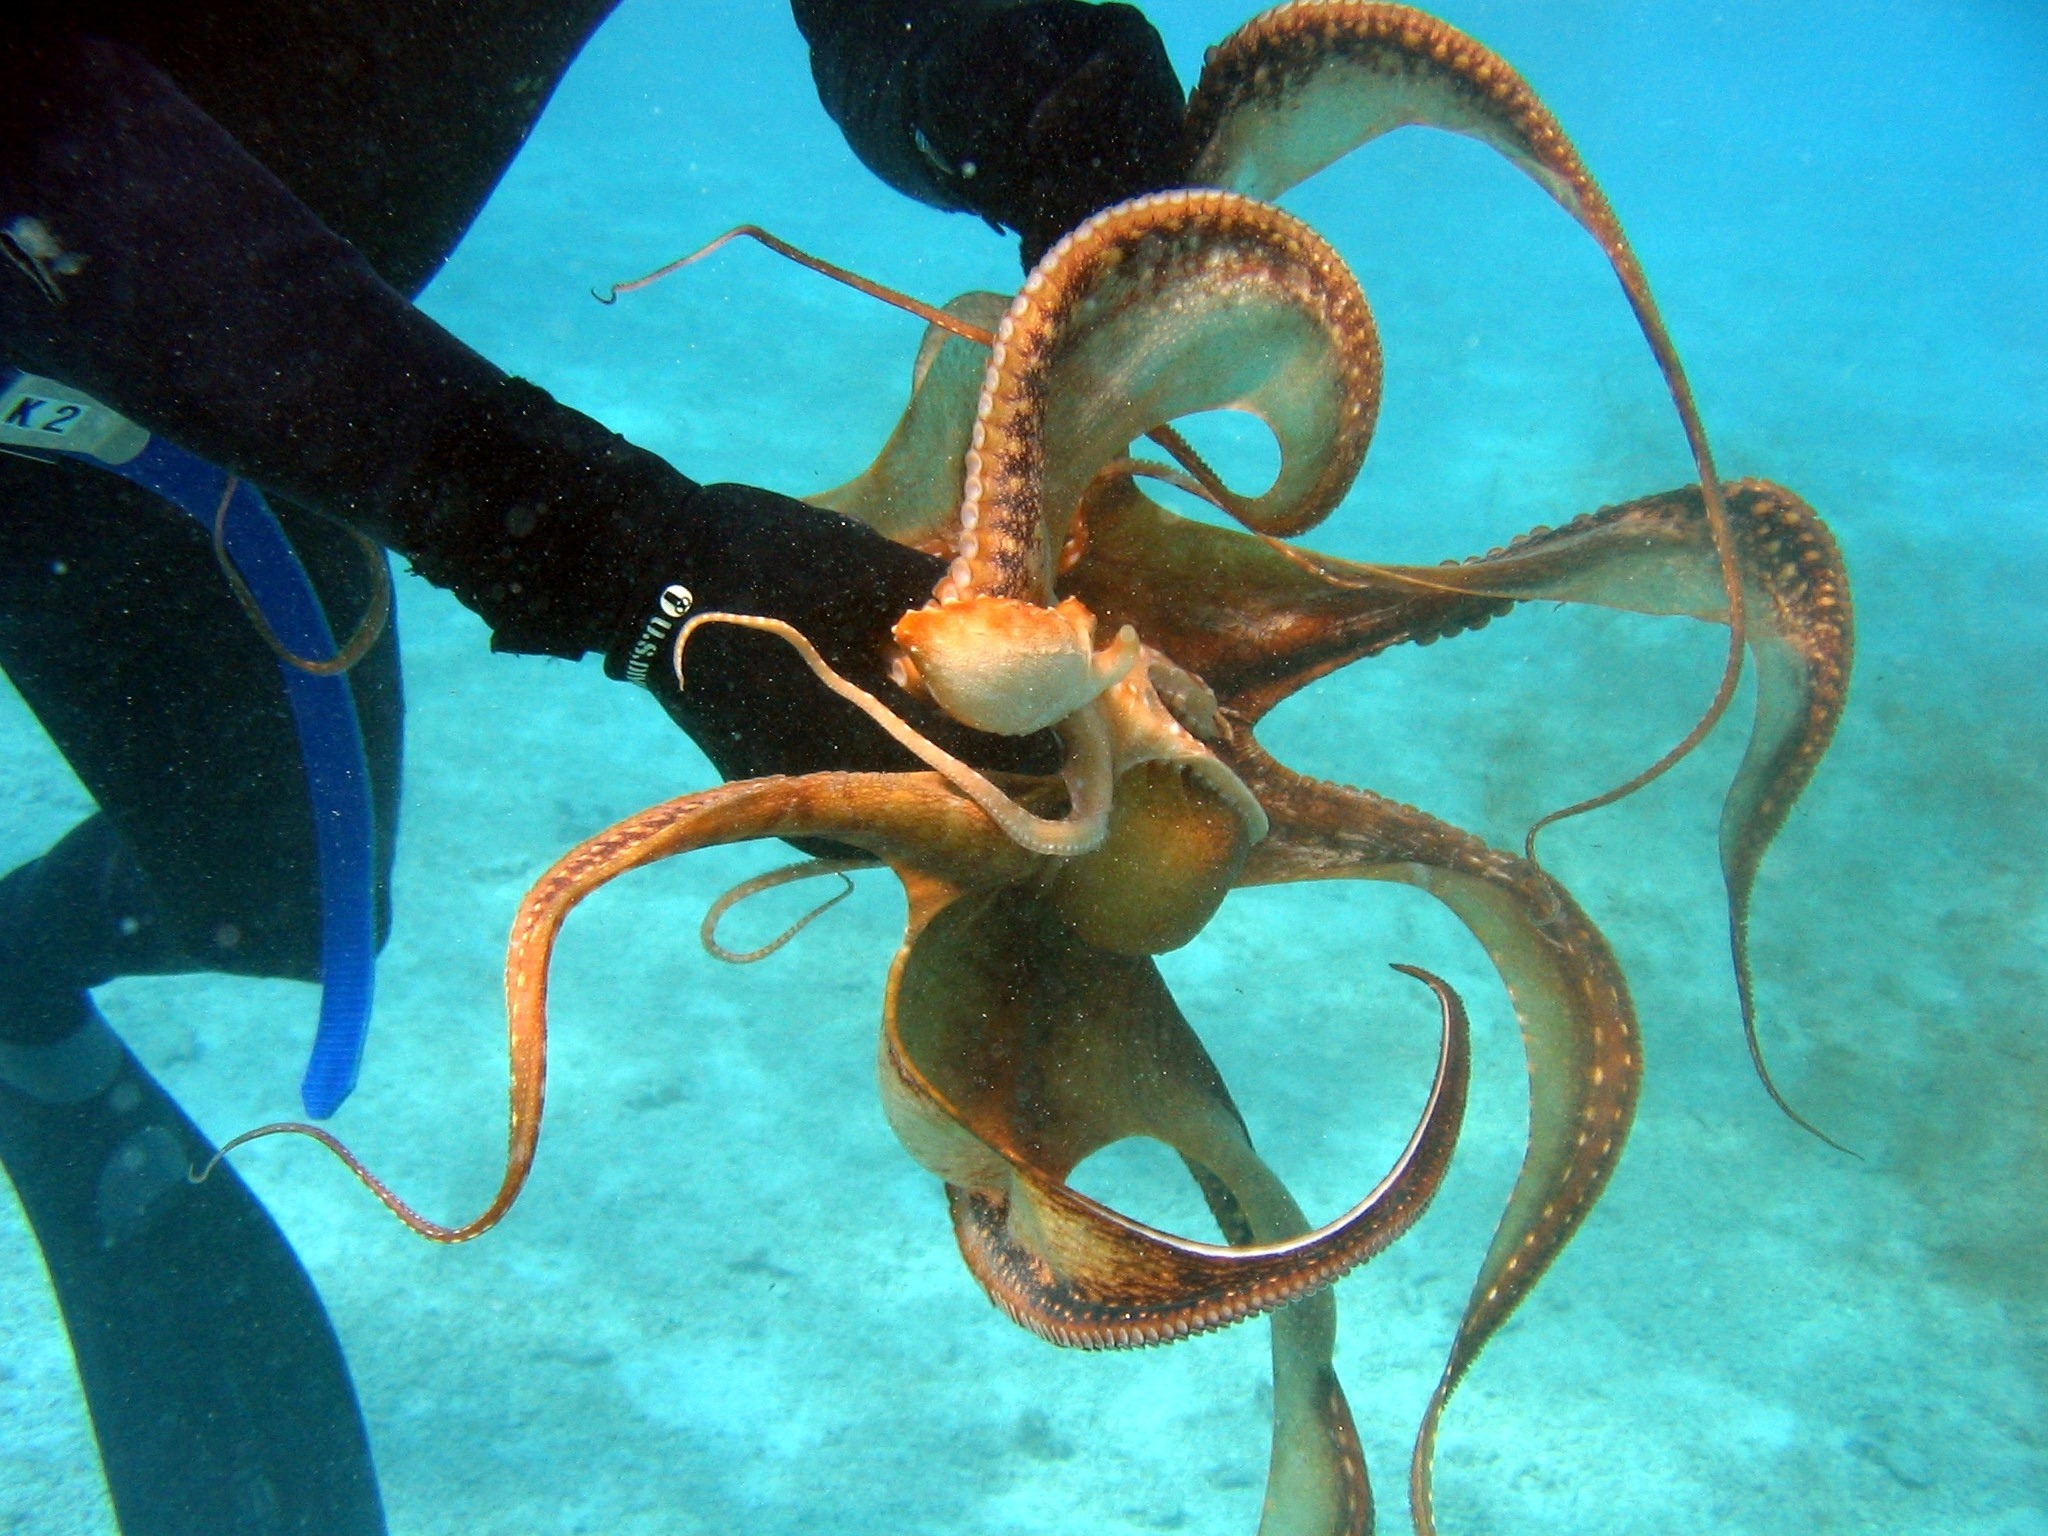
sea, water, ocean, underwater, biology, fish, coral reef, invertebrate, reef, octopus, diver, sea life, cephalopod, water sport, marine biology, marine invertebrates, deep sea fish, grasping